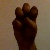
The image shows a hand gesture representing the letter 'E' in Indian Sign Language.